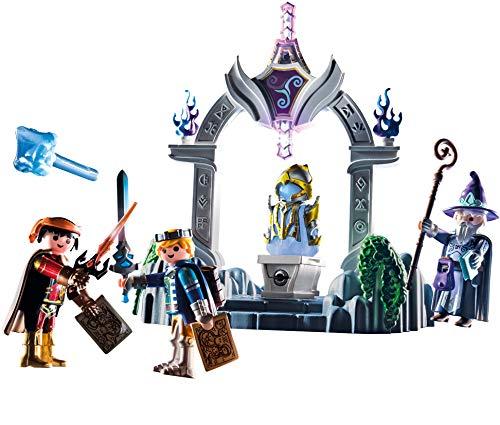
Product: Playmobil Temple of Time
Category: Toys & Games | Toy Figures & Playsets | Playsets & Vehicles | Playsets
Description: Protect the mythical armor with the Temple of Time.
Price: $46.99
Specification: ProductDimensions:3.7x9.8x13.7inches|ItemWeight:1.1pounds|ShippingWeight:1.1pounds(Viewshippingratesandpolicies)|ASIN:B07P8P8YDQ|Itemmodelnumber:70223|Manufacturerrecommendedage:8-13years